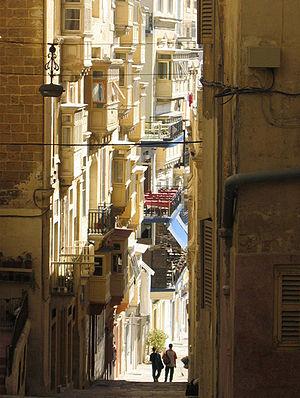
La Valette est la capitale de la République de Malte. Elle est située sur la côte nord-est de l'île de Malte, dans le quart sud-est de l'île, et est le siège d'un Kunsill Lokali de la région Sud-Est. La ville était en 2014 peuplée de 6 444 habitants, appelés en français les Valettins.